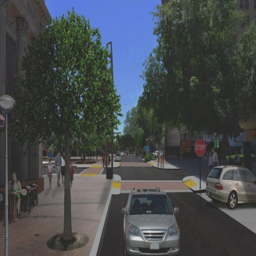
a photo illustration depicts shopping center